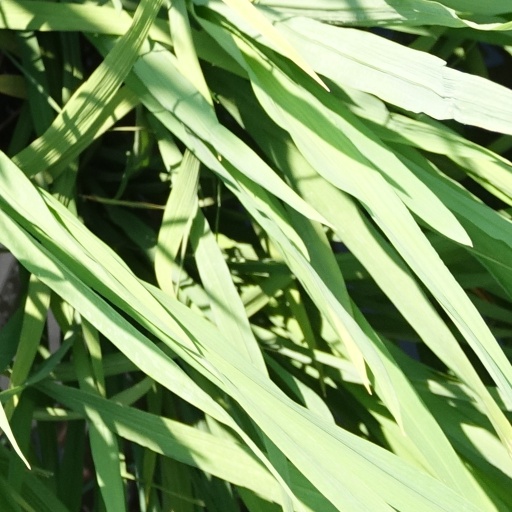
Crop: rice